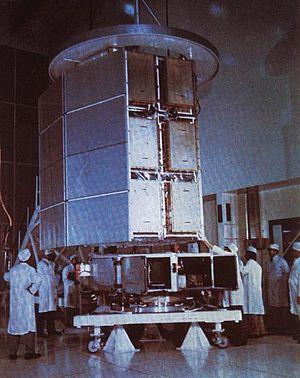
HEAO-1 est un observatoire spatial américain travaillant dans le domaine des rayons X et gamma lancé le 12 août 1977. HEAO-1 est le premier d'une série de 3 télescopes spatiaux du même type développés par la NASA dans le cadre du programme HEAO pour l'étude des sources de rayonnement à haute énergie : les deux autres observatoires sont HEAO-2 lancé le 12 novembre 1978 et HEAO-3 lancé le 20 septembre 1979. HEAO-1 a réalisé un balayage systématique du ciel afin de détecter les sources X dans la bande 0,2 kev-10 MeV, a suivi de manière quasi permanent les sources de rayons X situées dans les régions polaires de l'écliptique et effectué des observations de longue durée d'un certain nombre de sources.